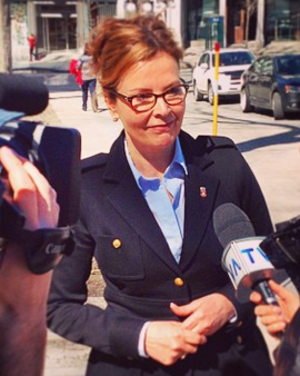
Anne Guérette lors d'une entrevue à un réseau de télévision populaire en 2015.
Démocratie Québec est un parti politique municipal de la ville de Québec. Fondé par Anne Guérette, il est autorisé par le Directeur général des élections du Québec le 18 juillet 2012.
Les élections municipales de 2017 à Québec se sont déroulées le 5 novembre 2017.